Veronika Kudermetova career statistics

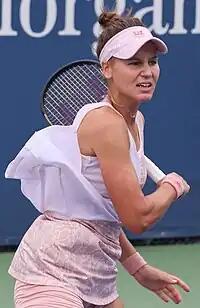
Kudermetova at the 2023 US Open.

"Only main-draw results in WTA Tour, Grand Slam tournaments, Billie Jean King Cup, United Cup, Hopman Cup and Olympic Games are included in win–loss records."